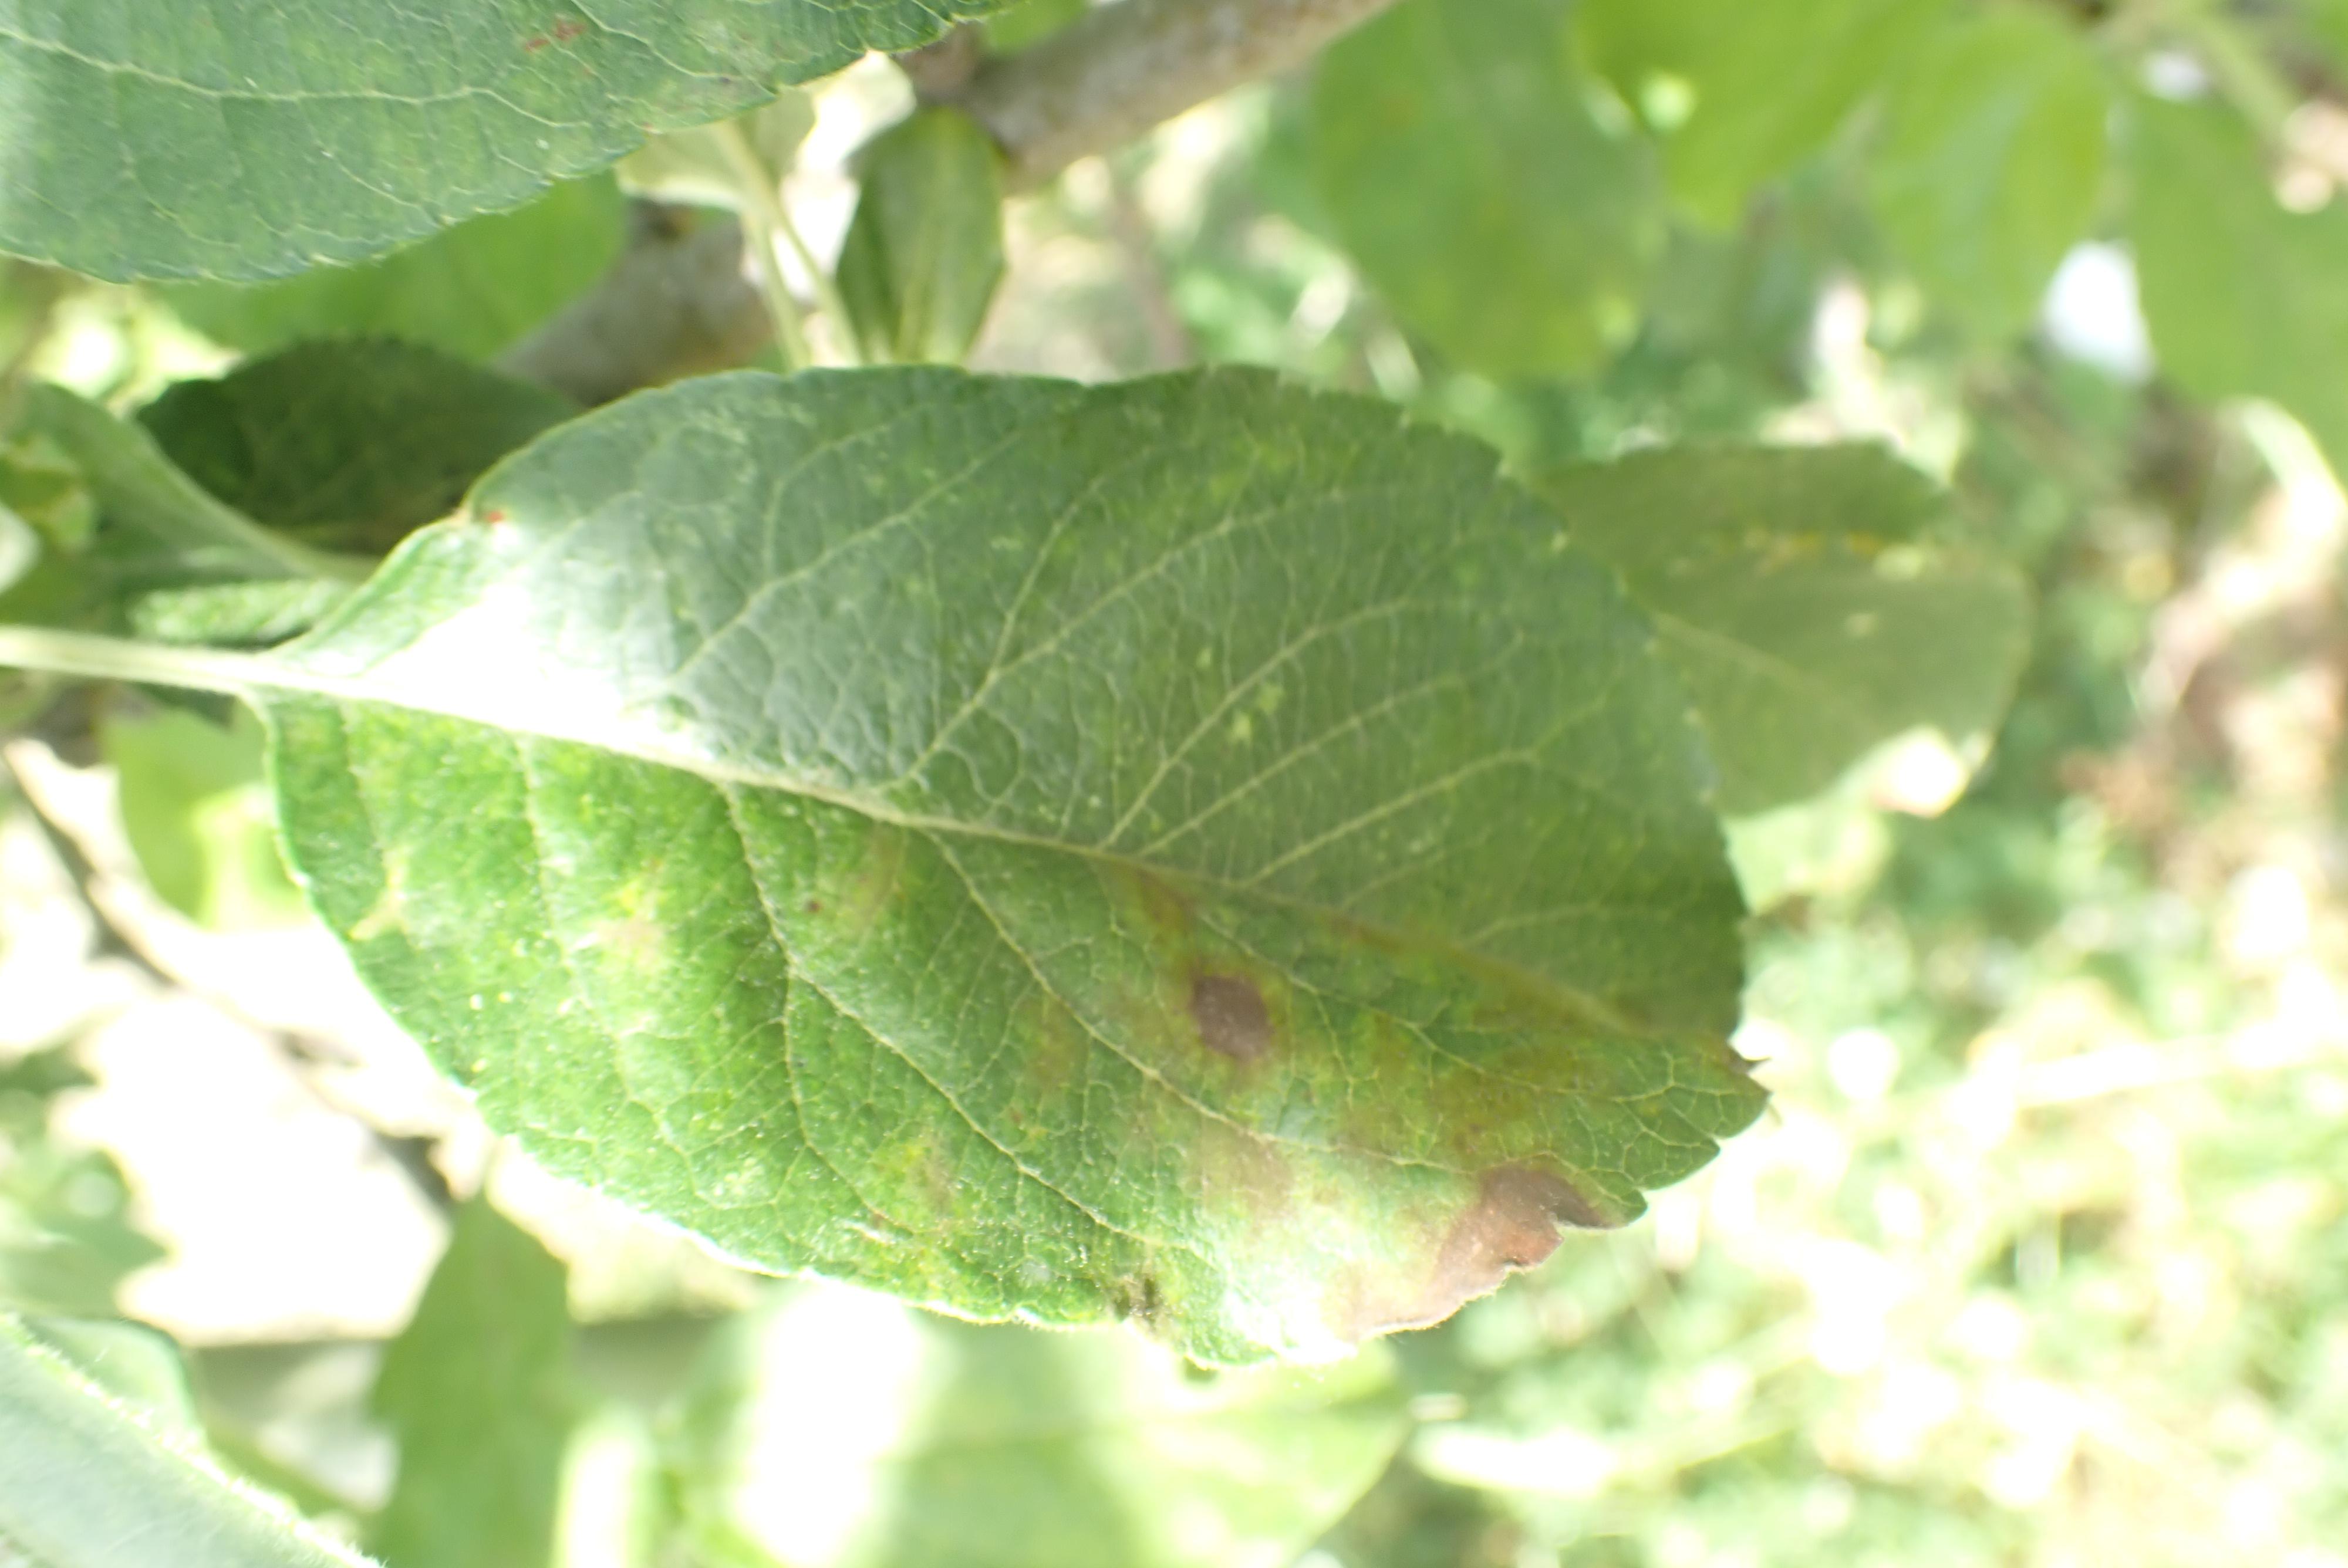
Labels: scab